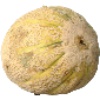
Label: cantaloupe